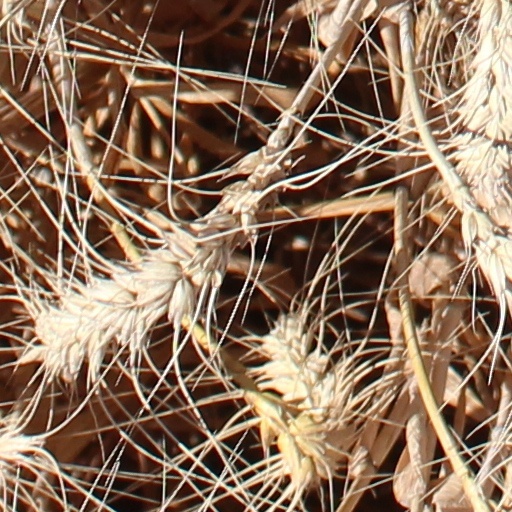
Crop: wheat